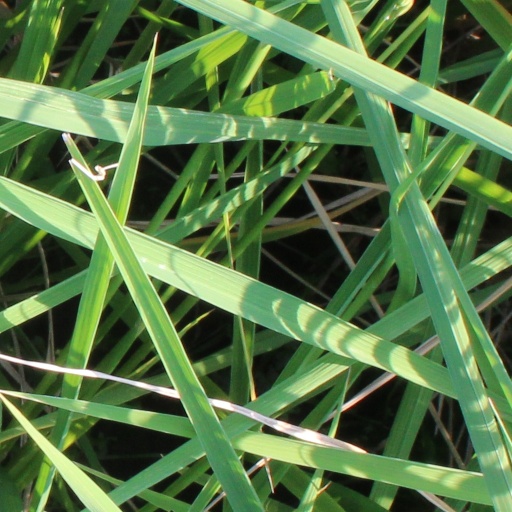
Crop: rice